Ivan Petrof

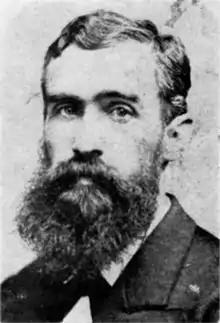
Ivan Petrof, date unknown

Ivan Petrof (1842? - 1896) (commonly spelled "Petroff" in sources) was a Russian-born soldier, writer, and translator who for many years was regarded as a major authority on Alaska. According to historian Terrence Cole, Petrof "holds the distinction of probably telling more lies about Alaska that were believed for more years than any other person in history."